Helminthotheca echioides

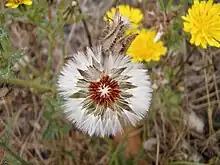

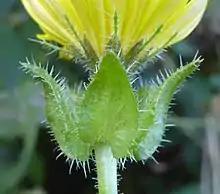
Outer and inner rows of involucral bracts on a flowerhead of bristly oxtongue

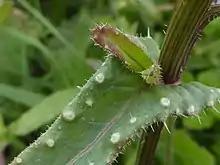
Stiff, bulbous-based hairs on the leaf surface are characteristic of bristly oxtongue

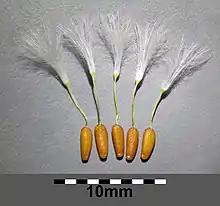
The seeds of bristly oxtongue apparently resemble the eggs of intestinal parasites.

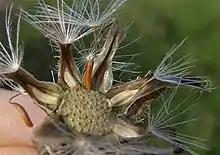
The outermost fruits in a flowerhead are sometimes different to the ones on the disk.

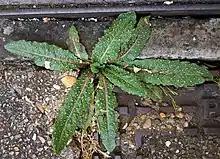
Basal rosette of leaves of "Helminthotheca echioides"

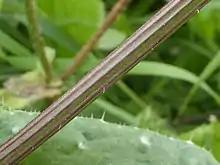
Close-up of the stem, showing typical coloration

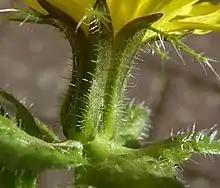
The second ring of tiny bracts, at the base of the inner whorl, are useful in differentiating the species within the genus.

Bristly oxtongue is an annual to biennial herb with an erect or sprawling habit that grows up to tall (often up to 150 cm in fertile soils and shady places), with a solid, furrowed stem and spreading branches. The basal rosette leaves are long, oblanceolate with a short petiole, whereas the cauline leaves are lanceolate and sessile with clasping, cordate bases. On the leaves and stem (especially on the basal leaves) there are distinctive sharp bristles, 2 mm long, with swollen whitish bases that resemble blisters. On other parts of the plant there is a scattering of smaller, anchor-shaped hairs with recurved double-pronged tips which make the plant feel sticky.